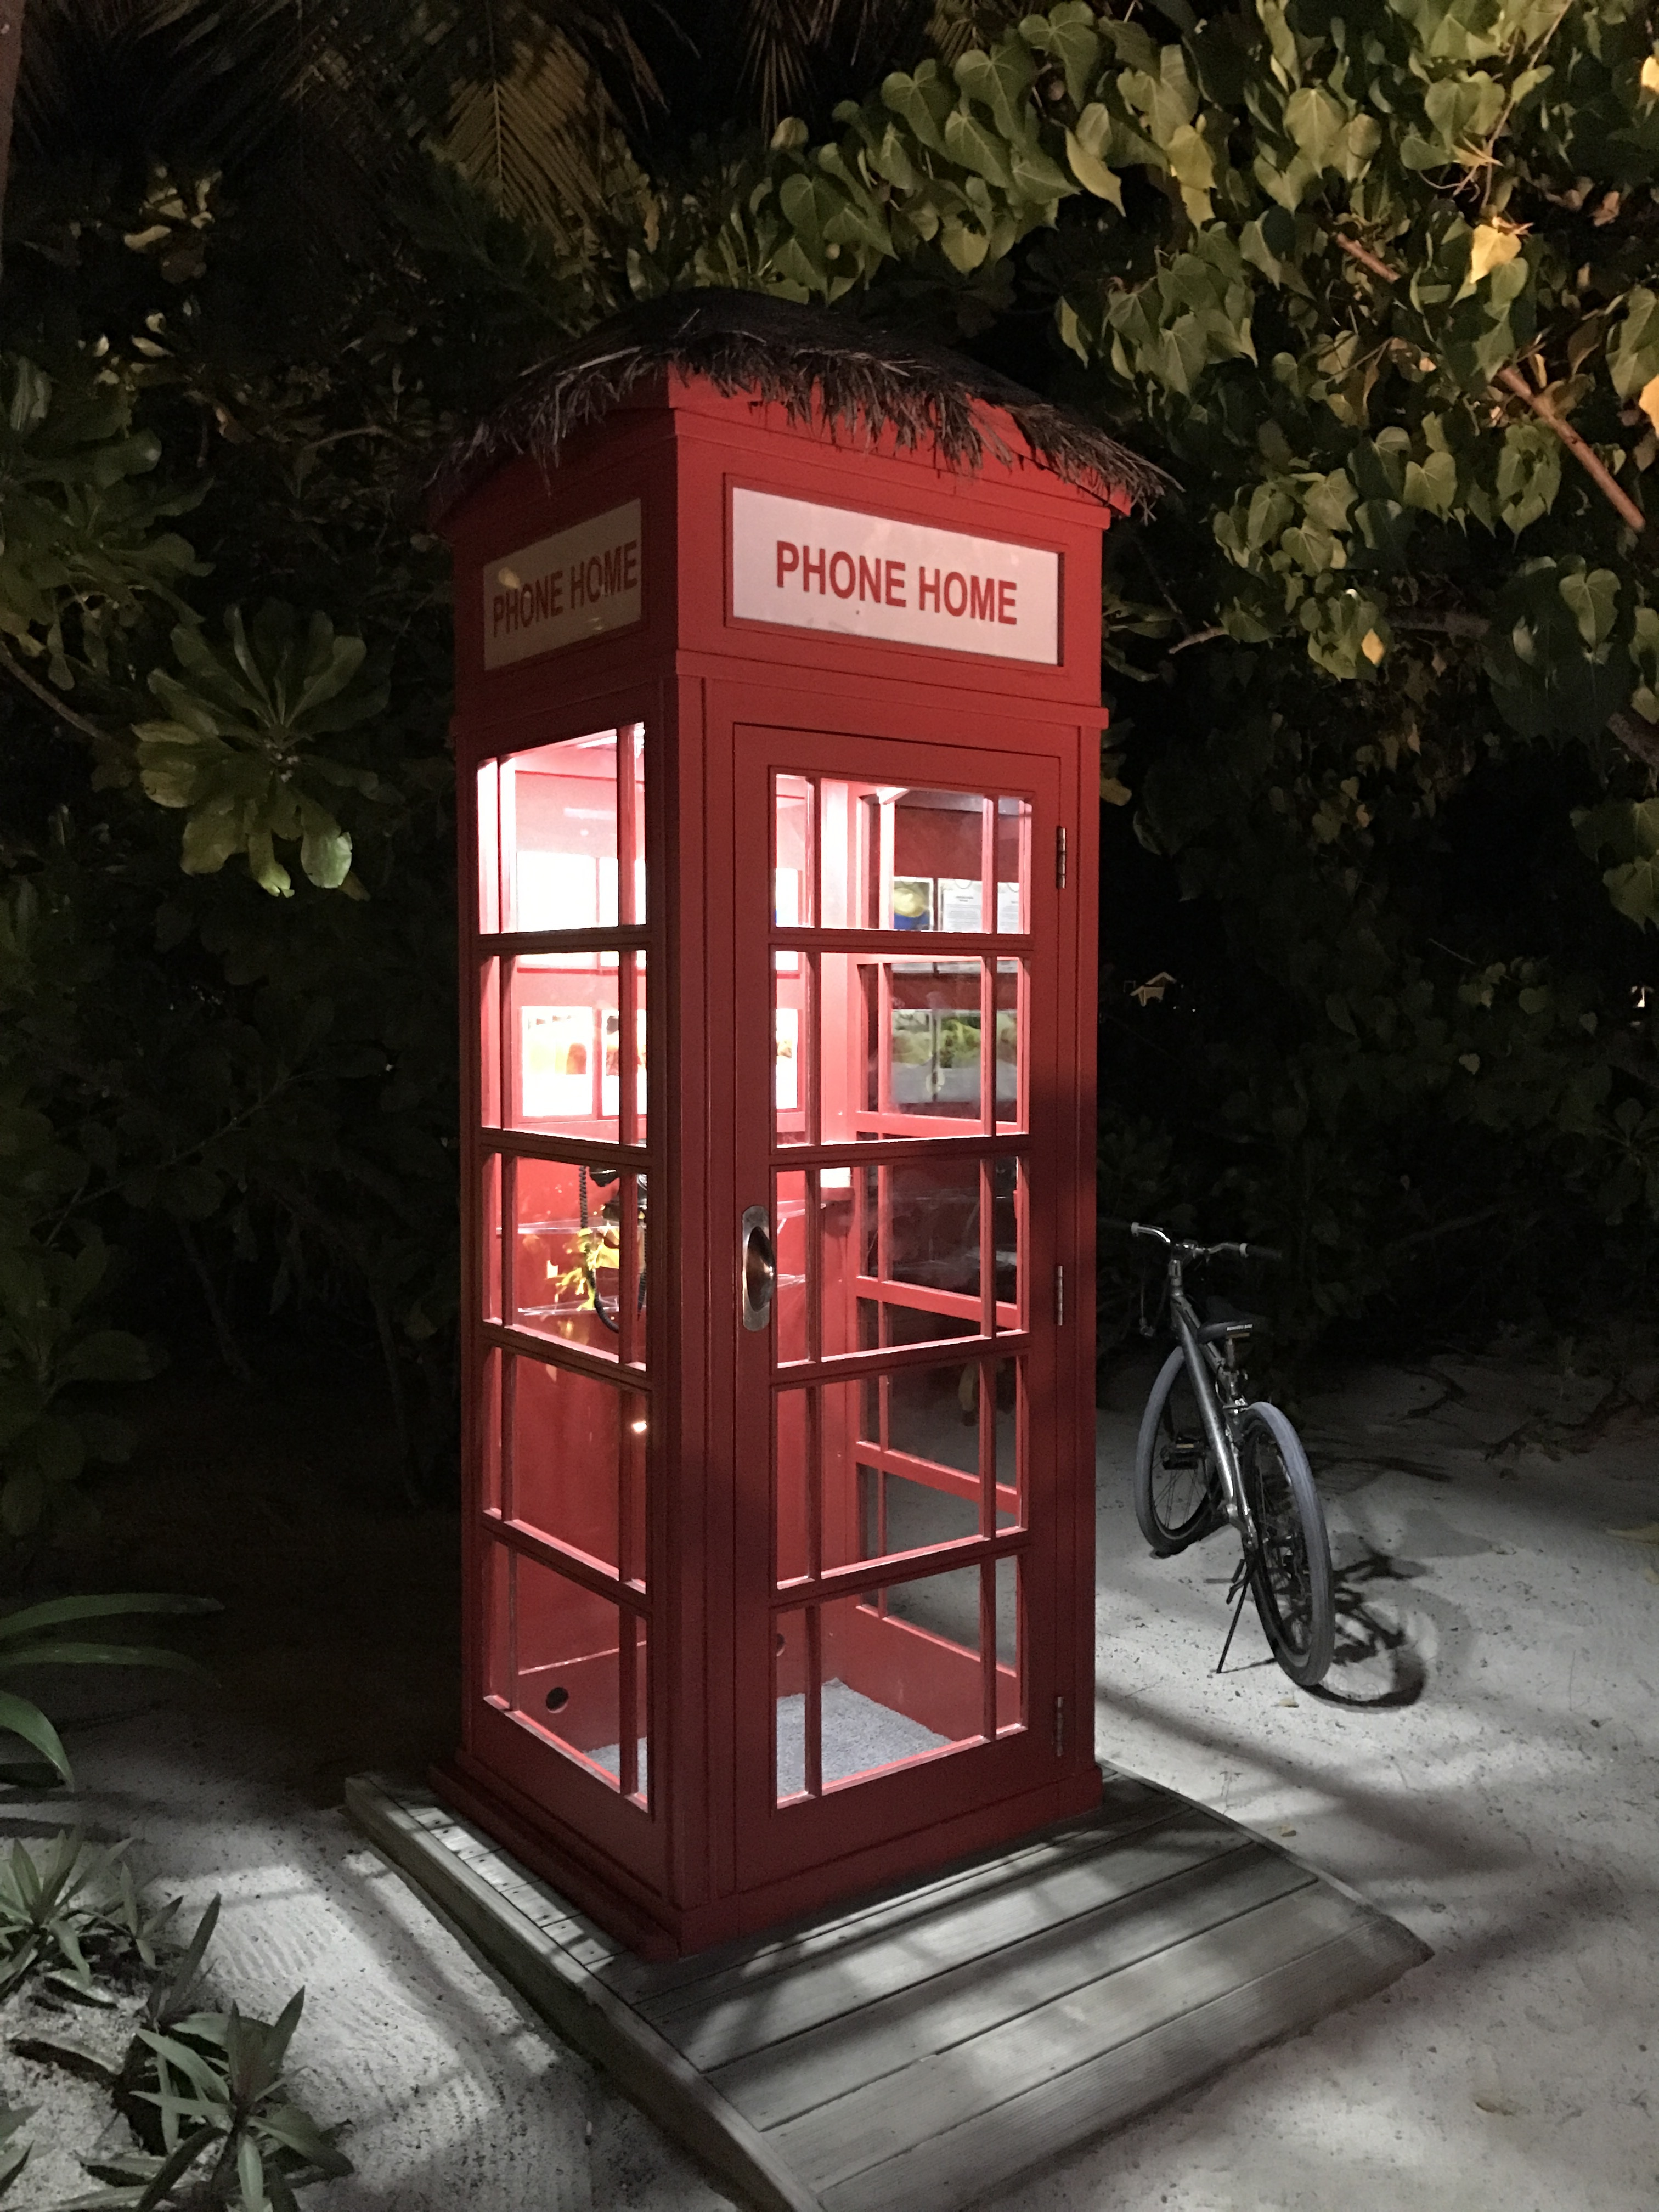
vintage, old, red, cabin, phone, telephone, communication, kiosk, booth, phone booth, telephone booth, outdoor structure